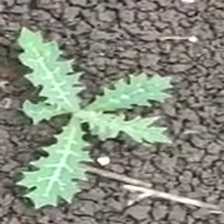
Weed species: Bilayat_(Mexicana_Argemone)